Designing Women

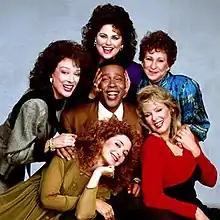
Original cast (1986–1991)

Designing Women is an American television sitcom created by Linda Bloodworth-Thomason that aired on CBS between September 29, 1986 and May 24, 1993, producing seven seasons and 163 episodes. It was a joint production of Bloodworth/Thomason Mozark Productions in association with Columbia Pictures Television for CBS.